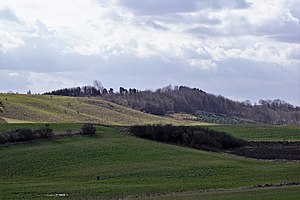
Holme Bjerge
Den vestlige del af Holme Bjerge set fra nord
Holme Bjerge er et stort bakkedrag i det sydlige Aarhus med en storslået udsigt over Aarhus by og havn, og sydpå over ådalen langs Giber Å og skovene omkring Moesgård og ud over Aarhus Bugt, hvor man kan se både Helgenæs, Samsø og Tunø. De højeste punkter er Jelshøj, Myreknold og Tulshøj Både Jelshøj, som er Aarhusegnens højeste punkt, og Tulshøj har begge en bronzealder-gravhøj på toppen.